Tatzu Nishi

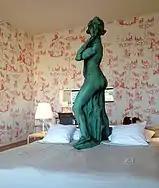
Hotel Manta, 2014

In 2014 Nishi constructed a temporary hotel installation called "Hotel Manta" around the Havis Amanda fountain in Helsinki's Market Square, Helsinki.